I am a Dalek

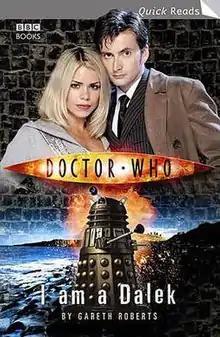

I Am a Dalek (stylized as I am a Dalek) is a BBC Books original novella written by Gareth Roberts and based on the long-running British science fiction television series "Doctor Who". It features the Tenth Doctor and Rose. This paperback is part of the Quick Reads Initiative sponsored by the UK government, to encourage literacy. It has a similar look to BBC Books' other new series adventures, except for its much shorter word count, being a paperback and not being numbered as part of the same series. To date it is the one of only five novels based upon the revived series that have not been published in hardcover. The others are: "Made of Steel", published in March 2007, "Revenge of the Judoon" (March 2008), "The Sontaran Games" (February 2009) and "Code of the Krillitanes" (March 2010). These four books are also part of the Quick Reads Initiative.